Answer in natural language. How many Sofas are visible in the scene? Choose between the following options: 3, 0, 1, 2 or 4
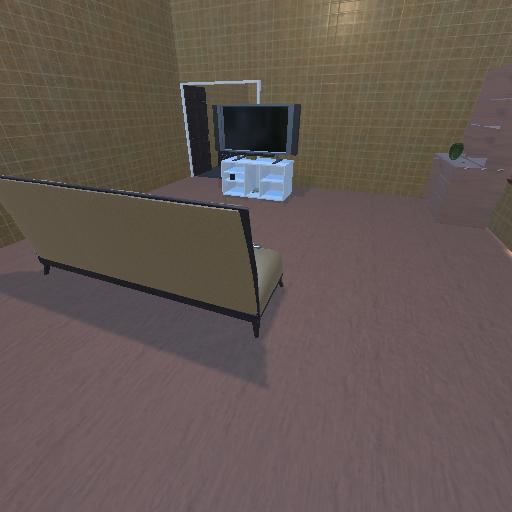
<answer>1</answer>